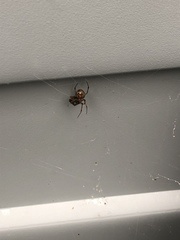
Species: Parasteatoda_tepidariorum